Gardnerville Branch Jail

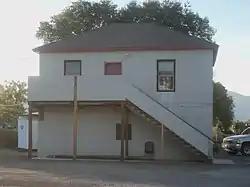

The Gardnerville Branch Jail is a historic jail located at 1440 Courthouse St. in Gardnerville, Nevada. The jail was built in 1910 and served as Douglas County's only jail from 1910 to 1915. Prior to 1910, the only county jail was in Genoa, the county seat; however, since Gardnerville was several miles from Genoa, it resorted to housing prisoners in the local judge's granary. As the granary was considered unfit for holding prisoners, the community petitioned the county to construct a new jail. However, local leaders in Minden, who wanted to move the county seat to their town, protested the move, as they suspected that Gardnerville was attempting to claim the county seat itself. Nonetheless, the county approved the construction of the new jail. The jail housed its first prisoners before construction even finished, as the Genoa jail burned down; one prisoner was briefly chained to a post until the new jail could accommodate him. Once completed, the jail served the county until 1915, when Minden became the county seat and opened its own county jail.